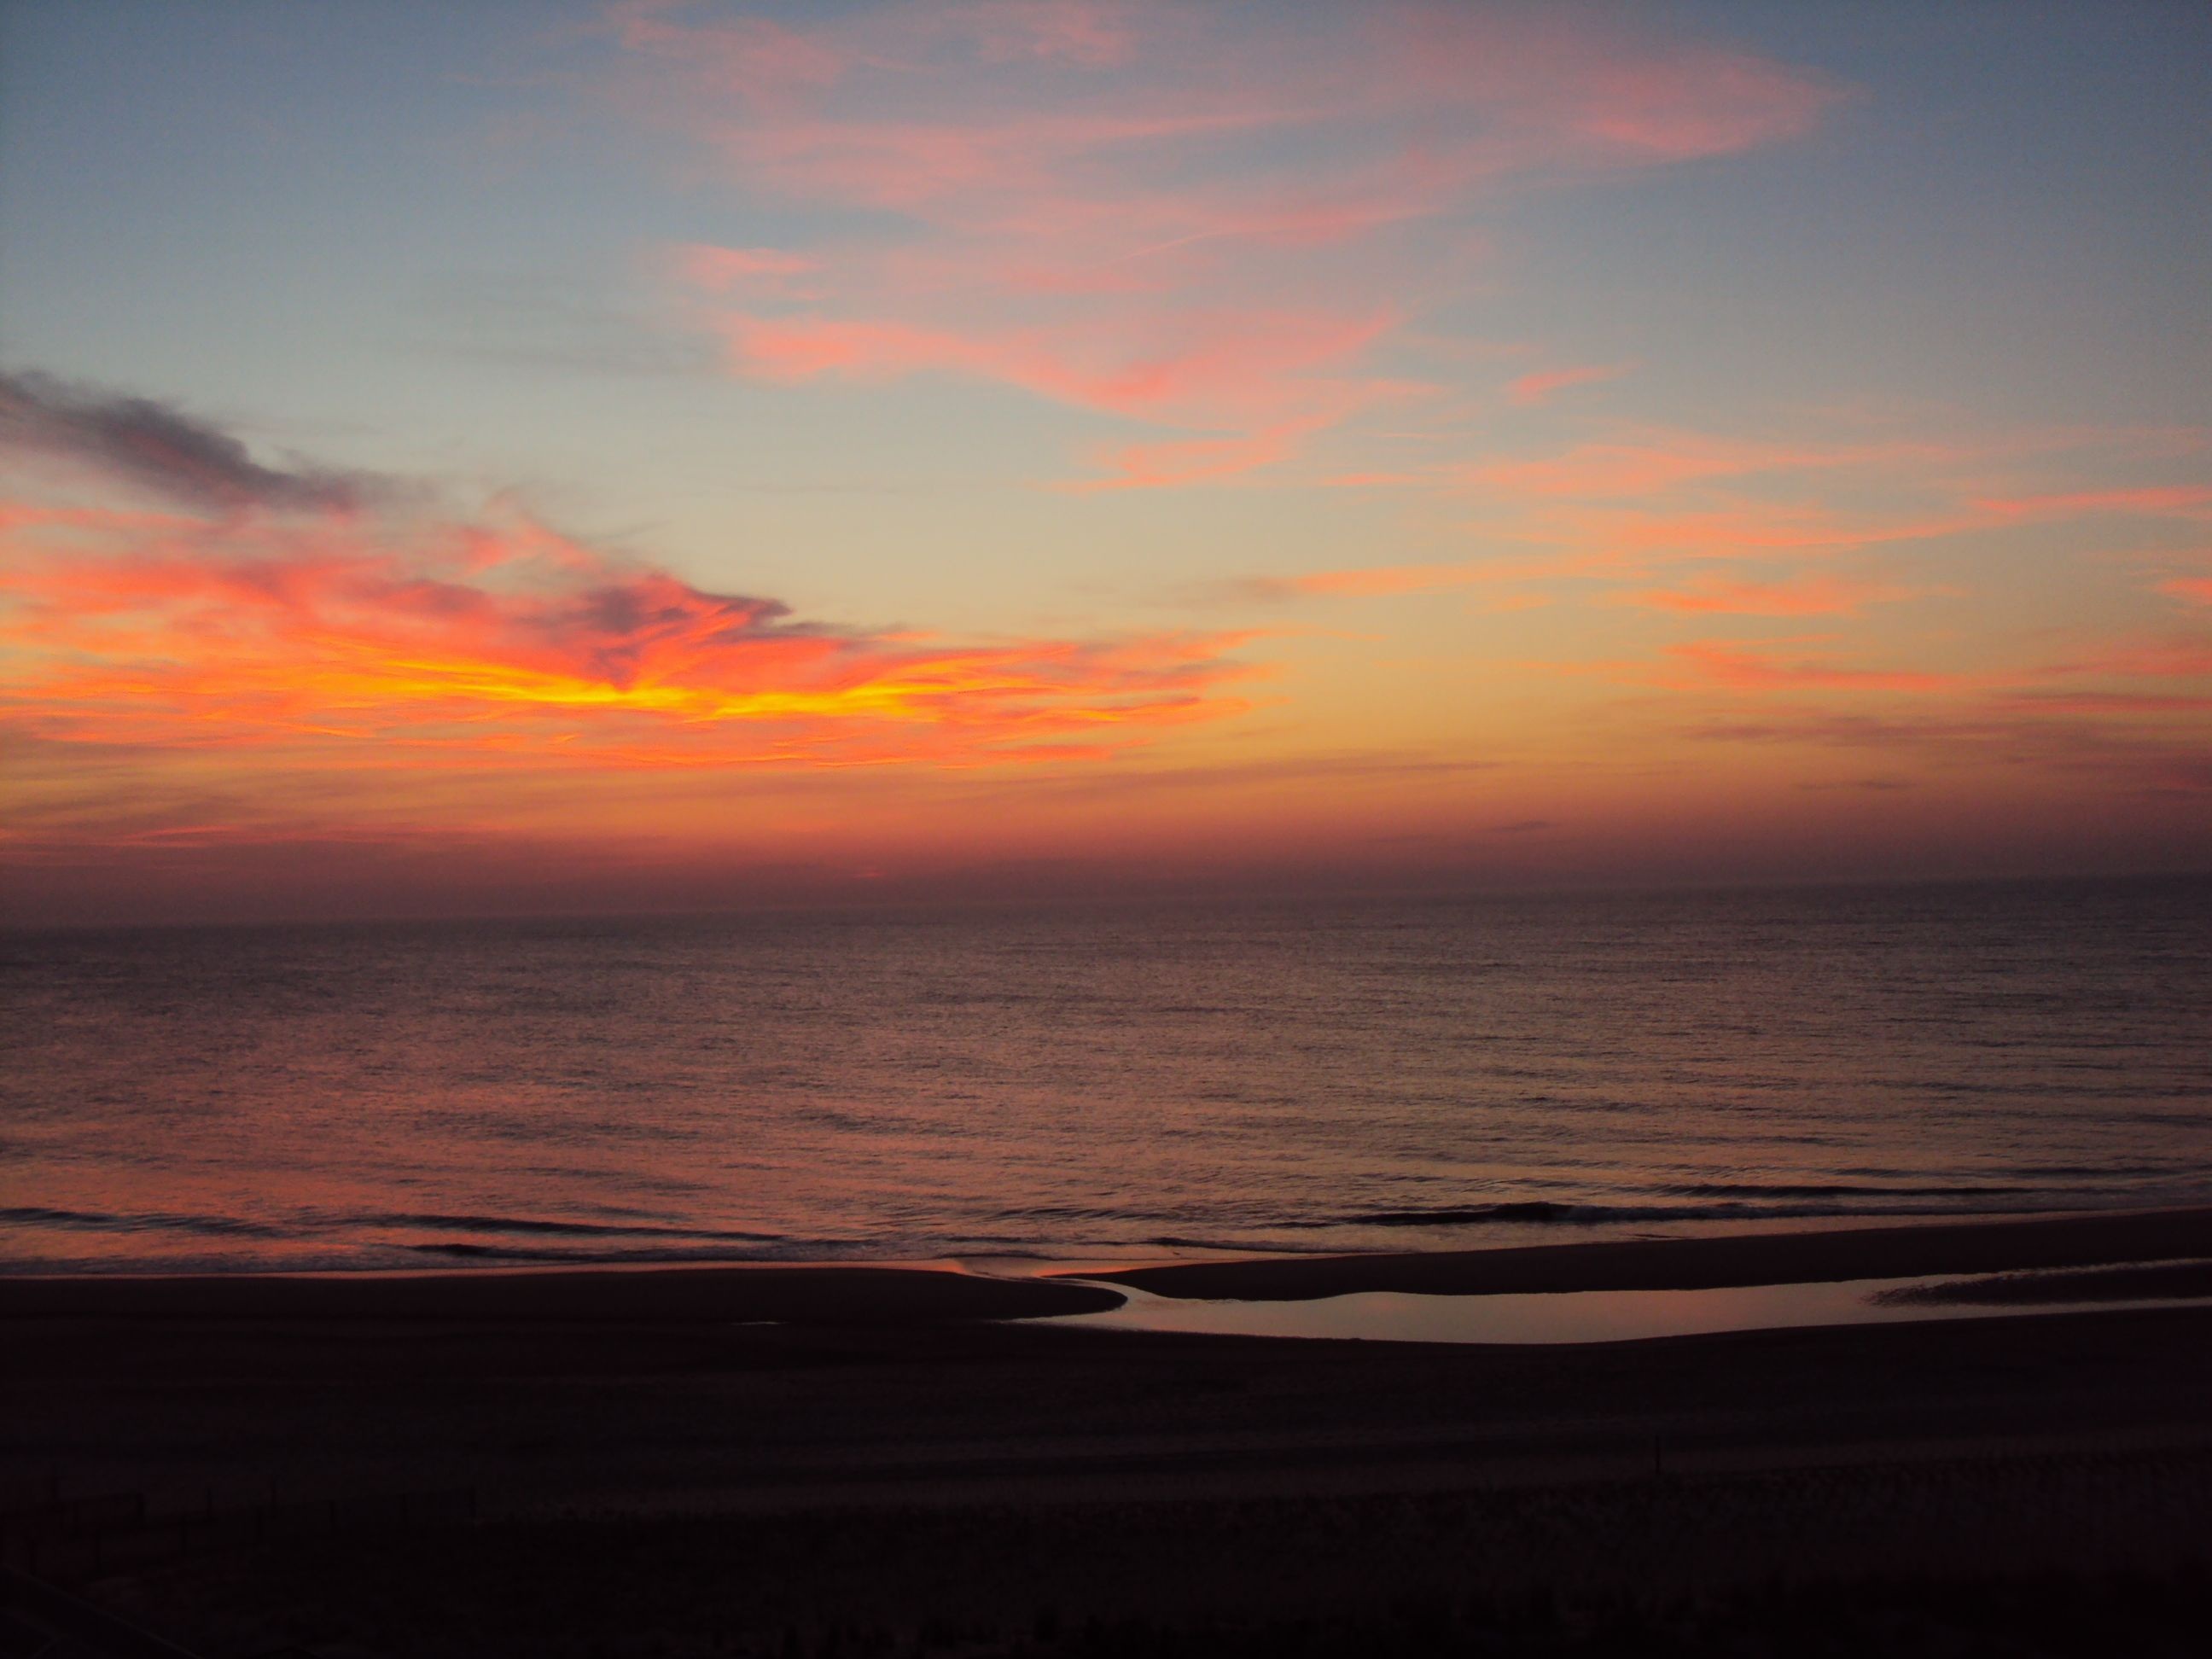
beach, sea, coast, water, ocean, horizon, cloud, sky, sun, sunrise, sunset, morning, shore, wave, dawn, dusk, evening, orange, red, weather, seashore, american, beaches, atlantic, stunning, delaware, afterglow, wind wave, red sky at morning, bethany beach, bethany